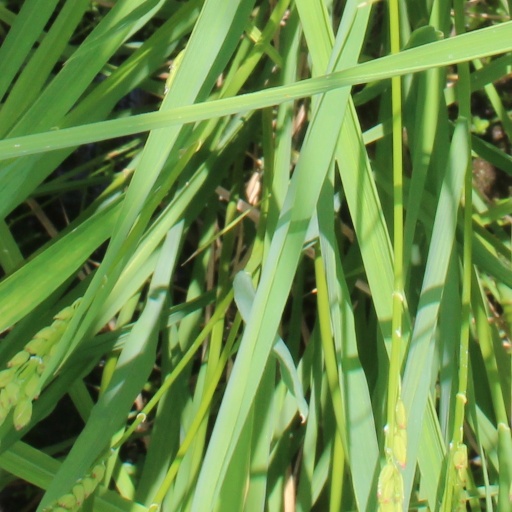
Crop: rice